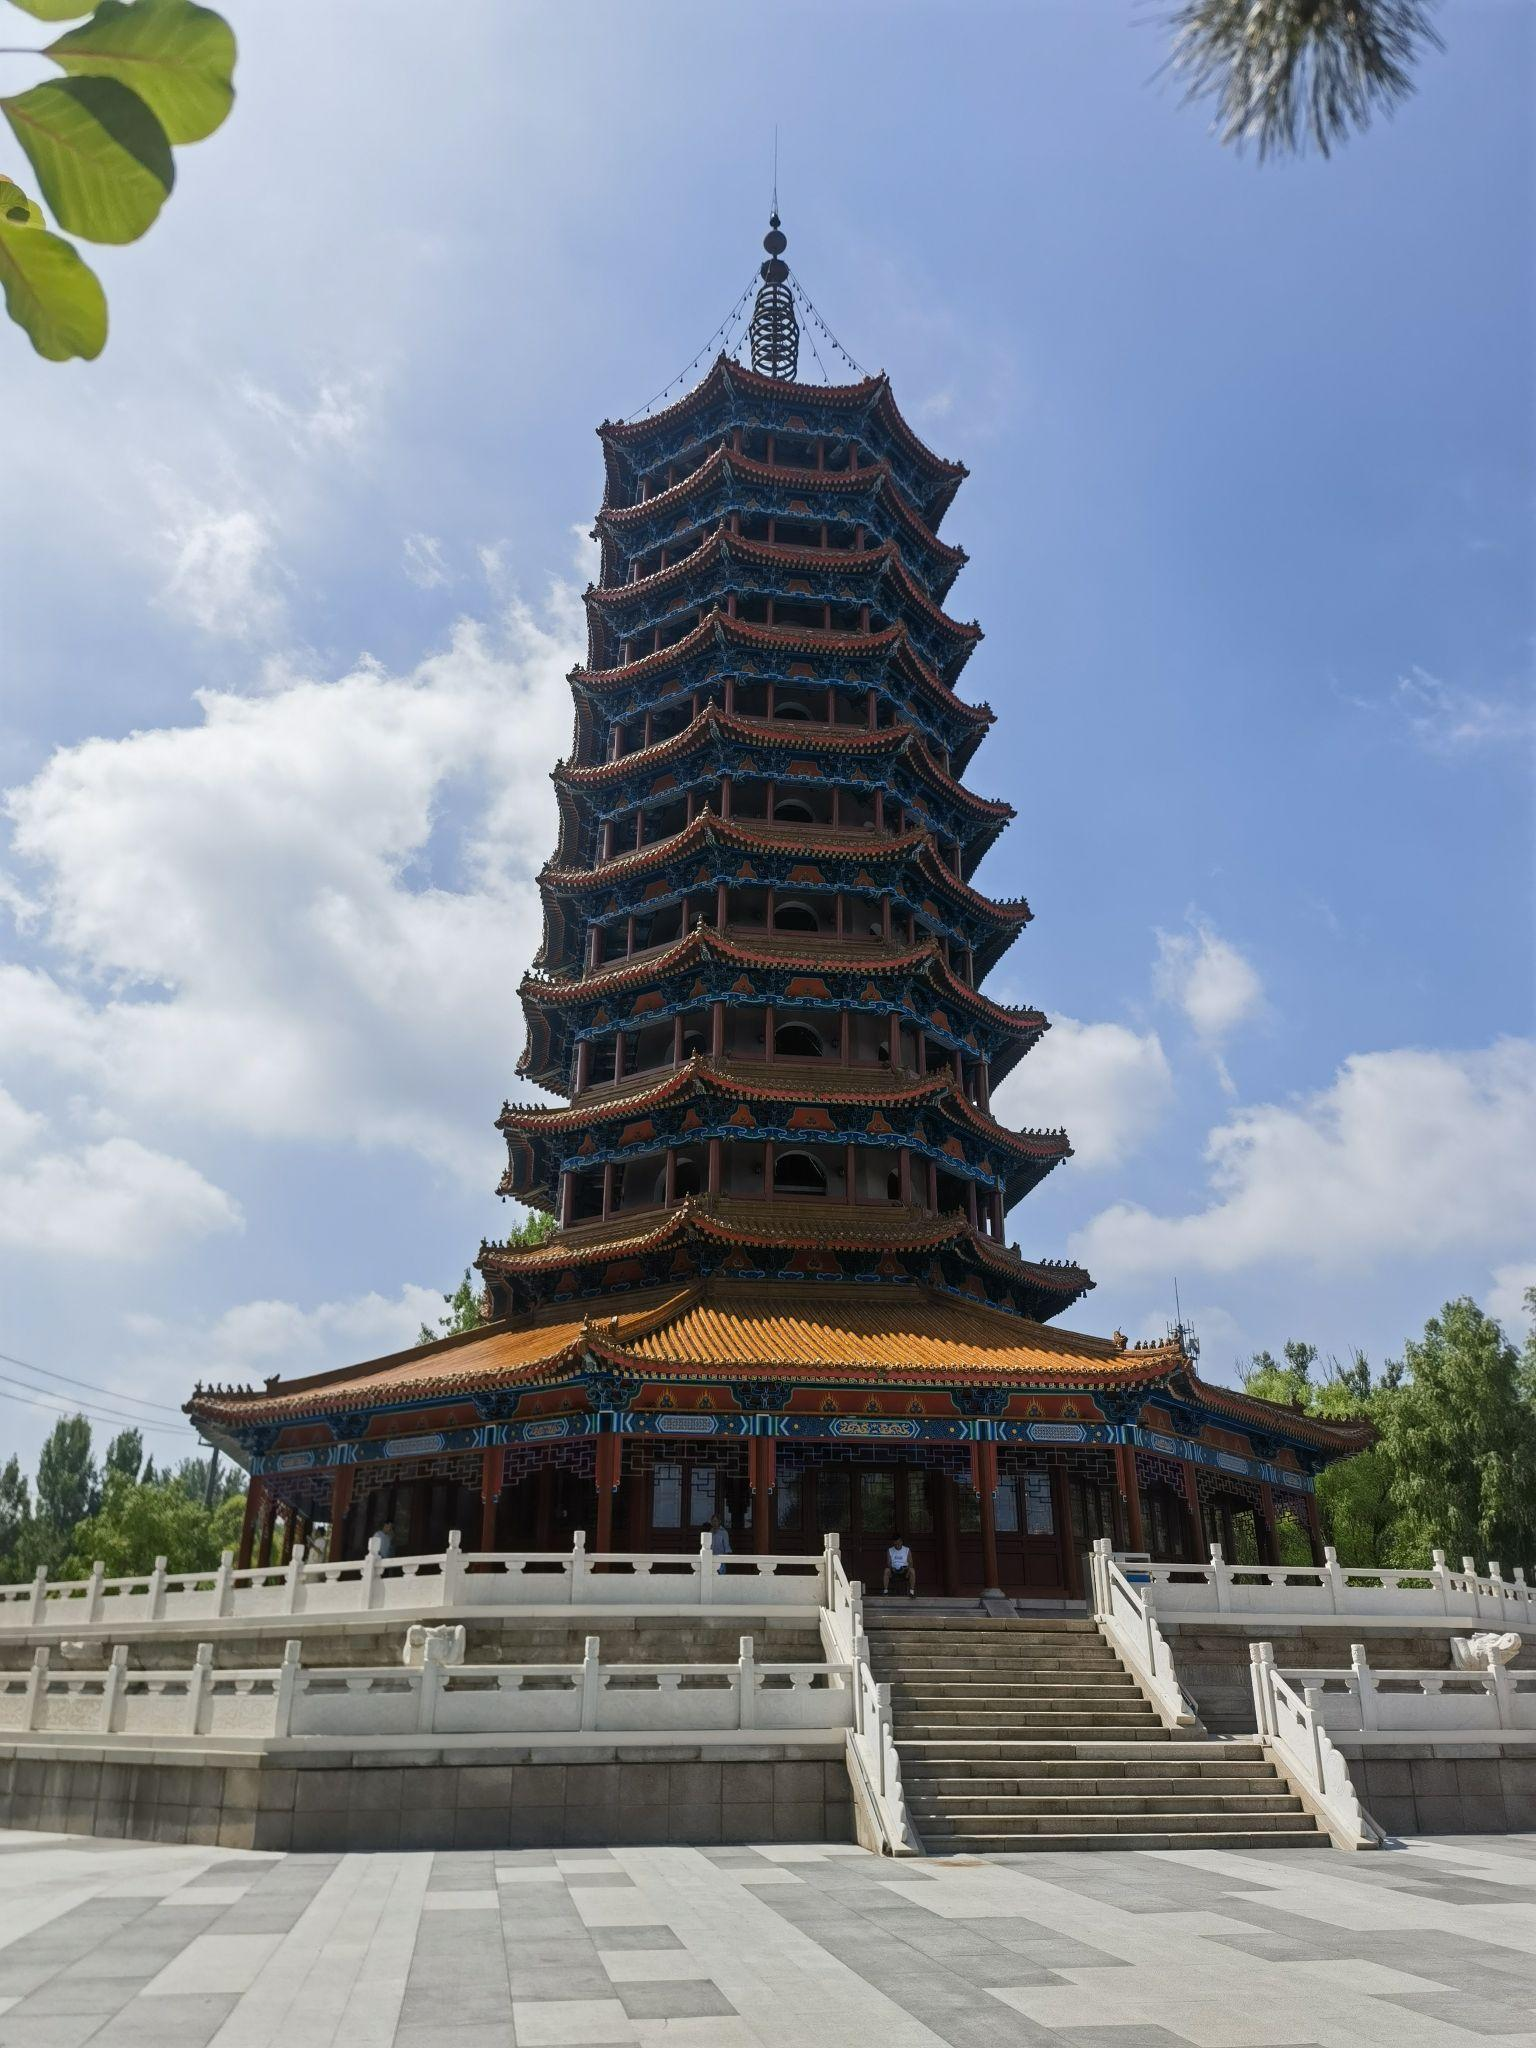
地标名称：东湖公园-九层柱廊式宝塔
所在城市：北京市·延庆区